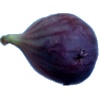
Label: fig